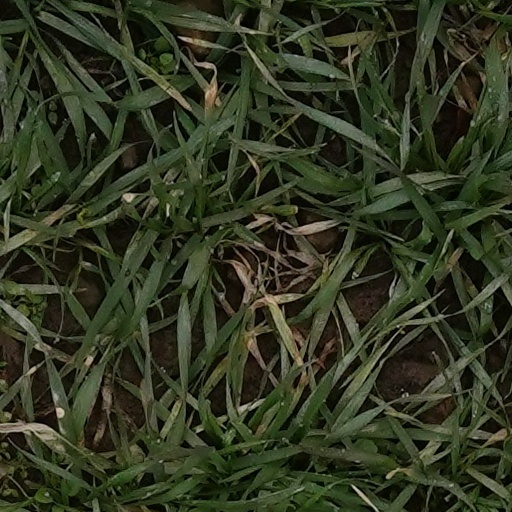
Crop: wheat